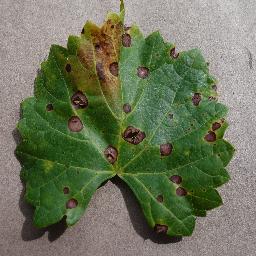
Label: Grape___Black_rot